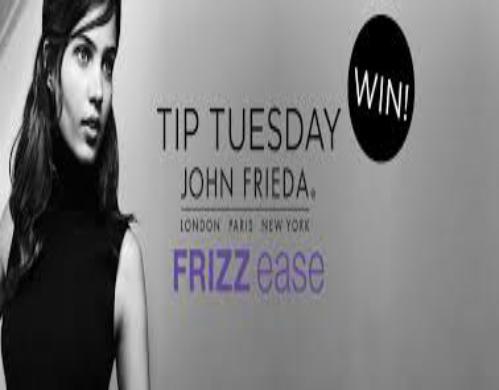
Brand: John Frieda
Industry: Necessities